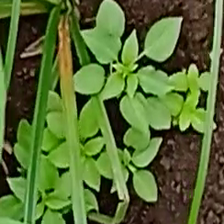
Weed species: Graceful_Sandmart_(Euphorbia hypericifolia)